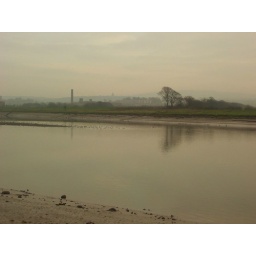
34 near golden ball snatchems sunset effect